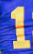
Number: 1